Beryl Shipley

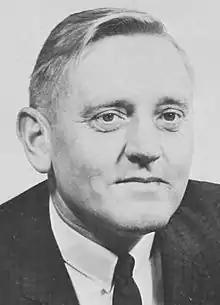
Shipley, circa 1968

Beryl Clyde Shipley (August 10, 1926 – April 15, 2011) was an American basketball coach. A native of Kingsport, Tennessee, he is best known for his tenure as head coach of the University of Southwestern Louisiana—now as the University of Louisiana at Lafayette—from 1957 to 1973.